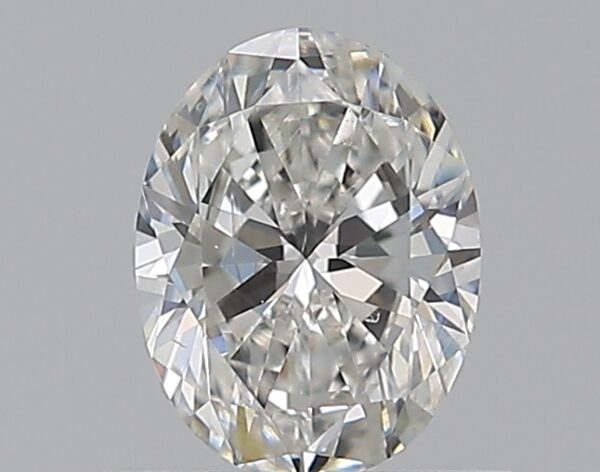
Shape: oval
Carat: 0.5
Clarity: SI1
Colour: G
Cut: GD
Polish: EX
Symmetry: VG
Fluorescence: N
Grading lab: GIA
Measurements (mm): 5.84 x 4.41 x 2.78